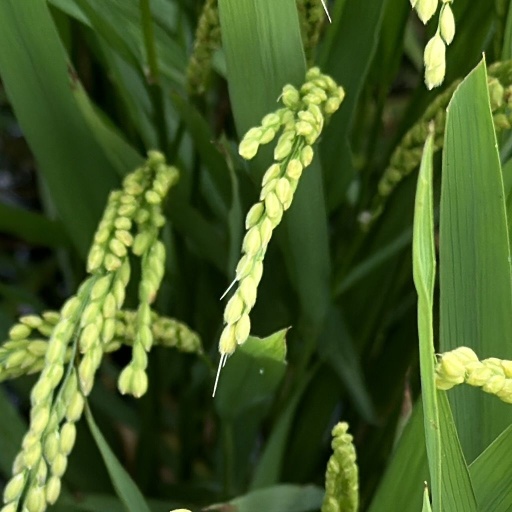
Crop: rice